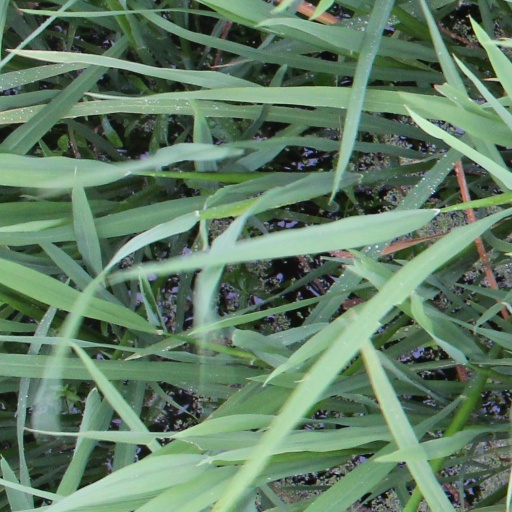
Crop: rice